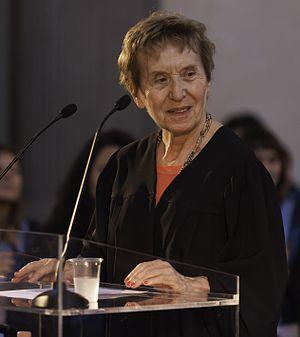
Michelle Perrot, Honoris Causa, pendant son discours.
Le prix Femina essai est un prix littéraire français attribué à un essai, il a remplacé en 1999 le prix Femina Vacaresco.
L'égo-histoire définit une forme d'approche historiographique et de courant d'écriture historique à travers laquelle l'historien est censé analyser son propre parcours et ses méthodes de manière réflexive et distanciée. Il s'agit pour l'historien Pierre Nora, qui est à l'origine du terme en 1987, d'« éclairer sa propre histoire comme on ferait l'histoire d'un autre, à essayer d'appliquer à soi-même, chacun dans son style et avec les méthodes qui lui sont chères, le regard froid, englobant, explicatif qu'on a si souvent porté sur d'autres ».
Raison présente est une revue lancée en 1966 par Victor Leduc, avec la collaboration de Michel Rouzé et d'intellectuels communistes critiques vis-à-vis de la direction de leur parti.